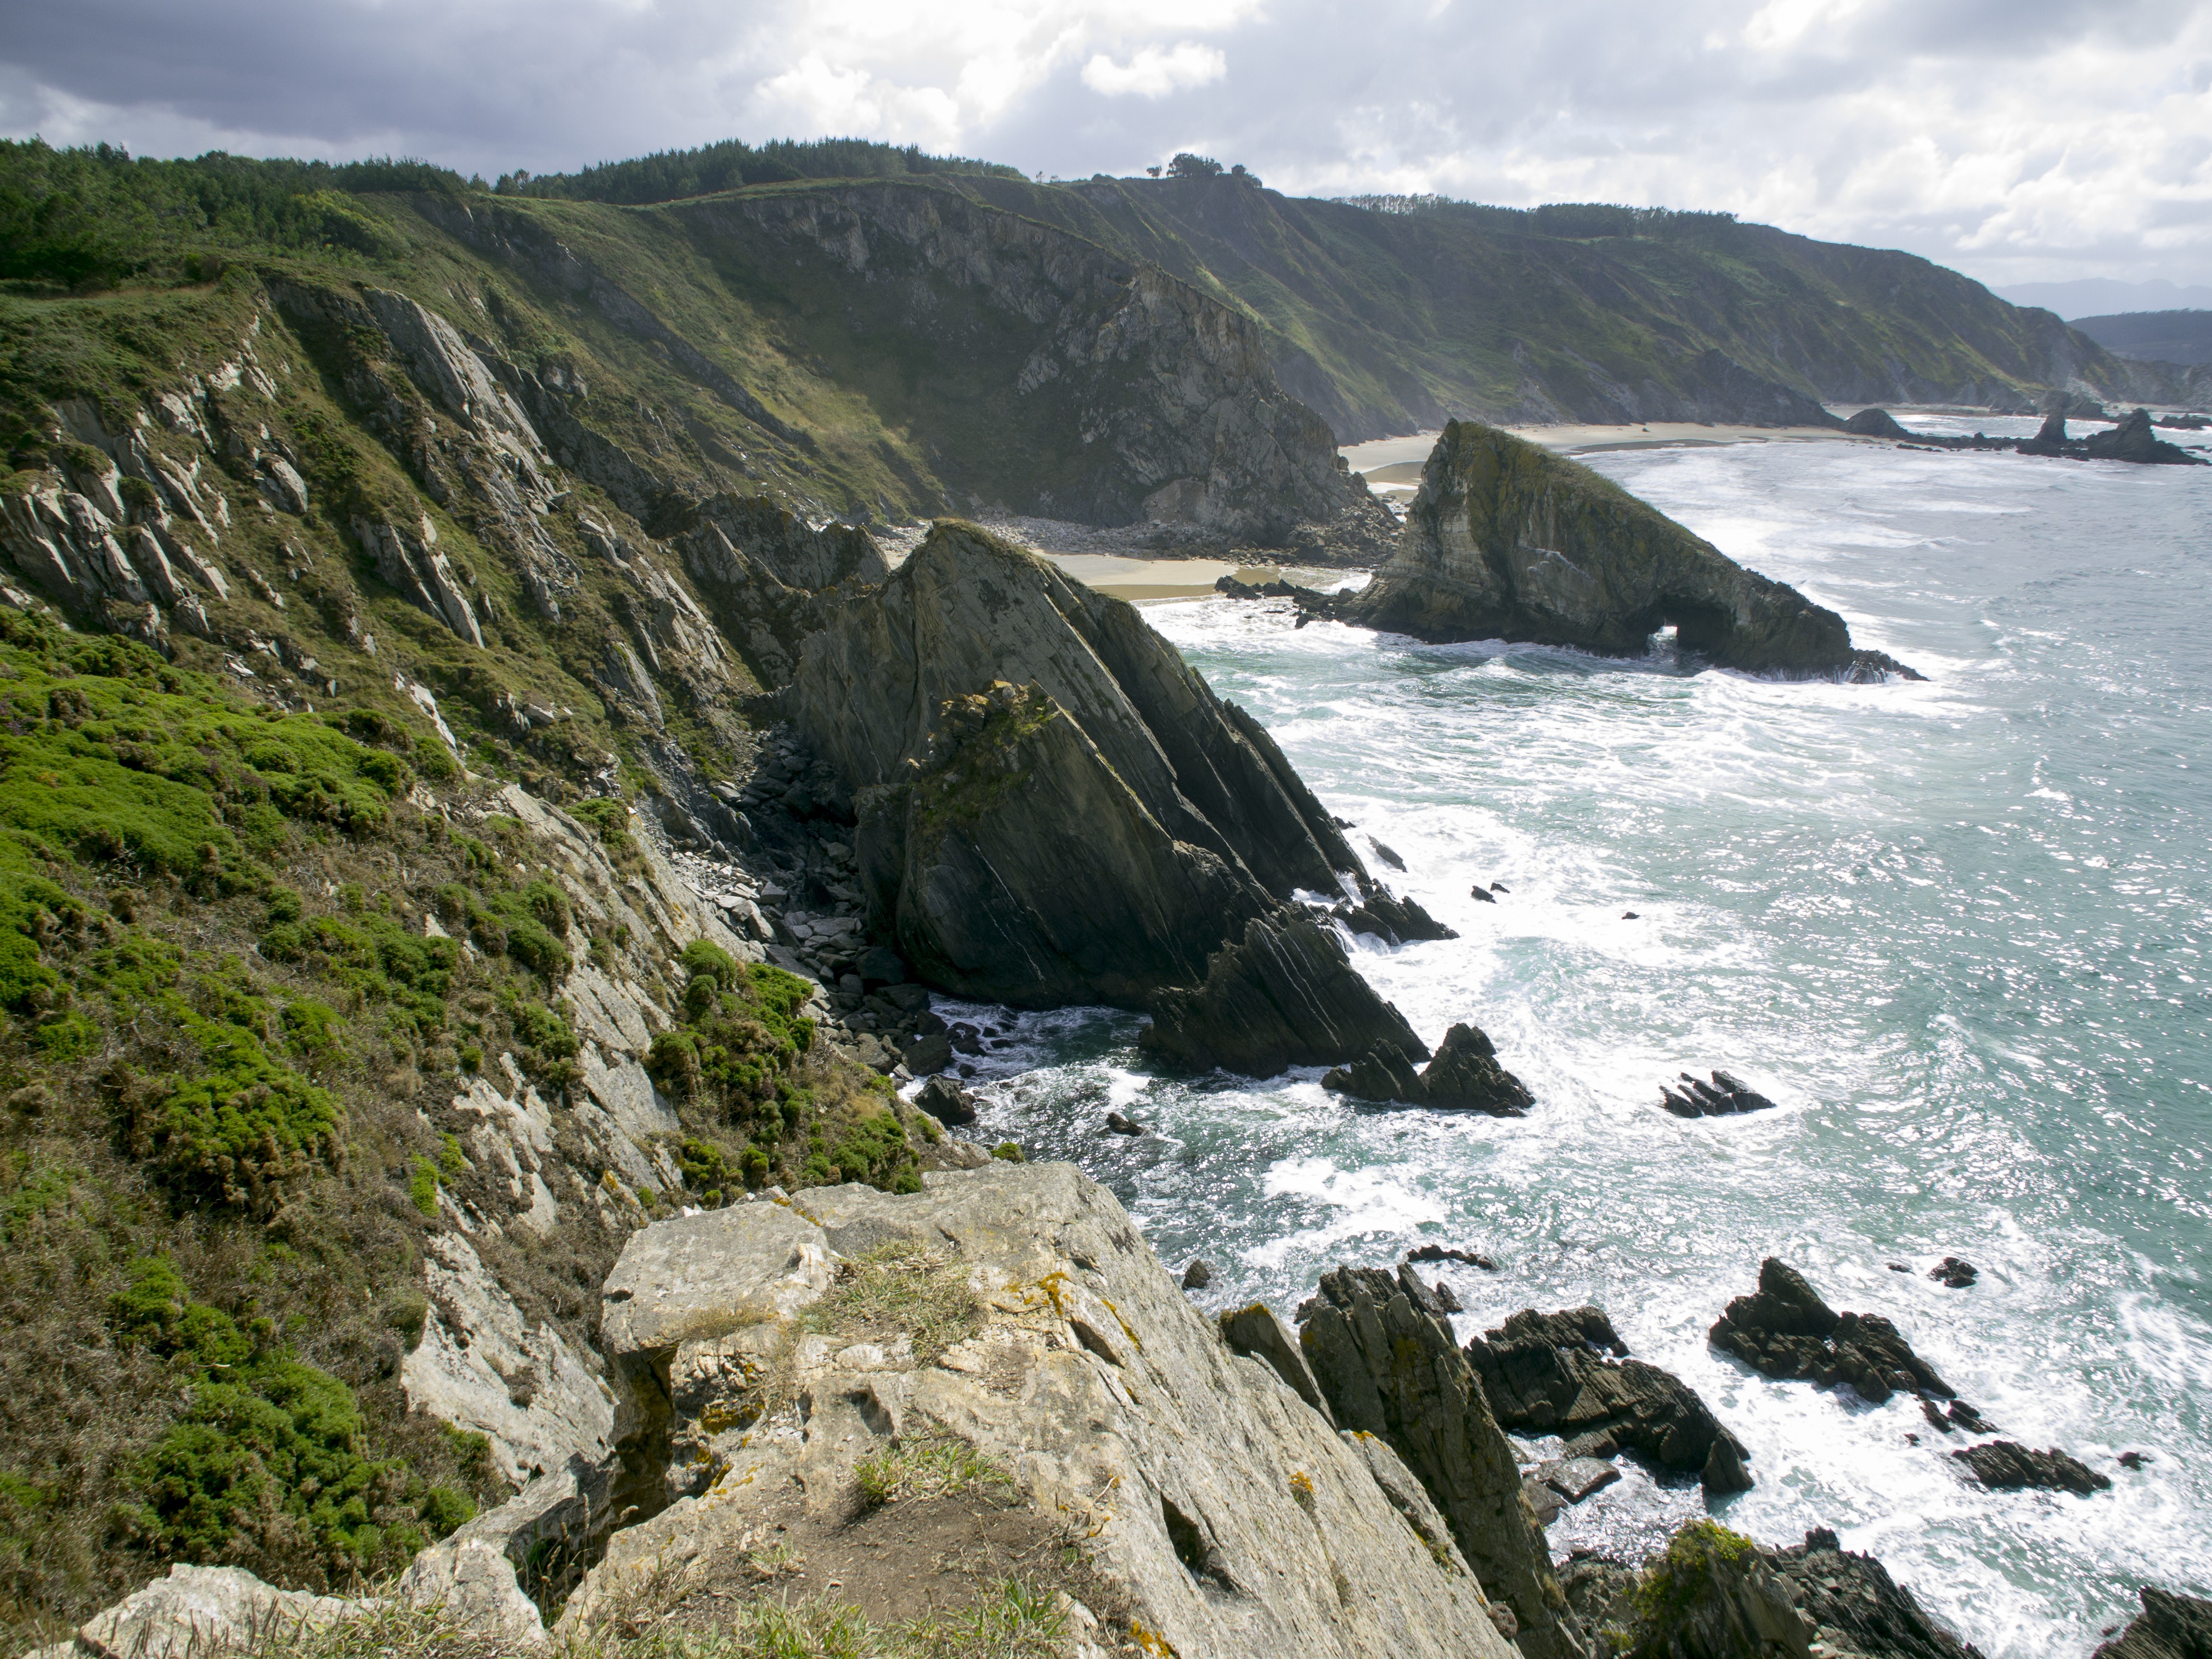
landscape, sea, coast, rock, ocean, walking, mountain, adventure, mountain range, cliff, cove, bay, fjord, terrain, rocks, geology, cape, landform, geographical feature, glacial landform